An Appeal to Reason

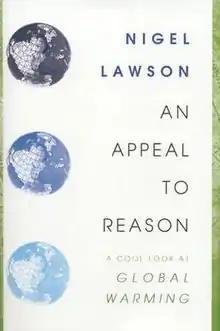
First edition cover

An Appeal to Reason: A Cool Look at Global Warming is a 2008 book by Nigel Lawson. In it, Lawson claims that, although global warming is happening, the science is far from settled. He opposes the scientific consensus as summarized by the IPCC. He also argues that warming will bring both benefits and negative consequences, and that the impact of these changes will be relatively moderate rather than apocalyptic. The book has been rejected by climatologists, including IPCC authors Jean Palutikof and Robert Watson as unscientific.